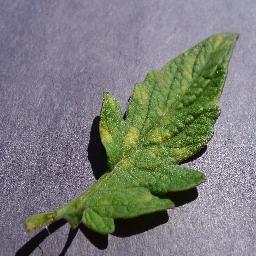
Label: Tomato___Leaf_Mold